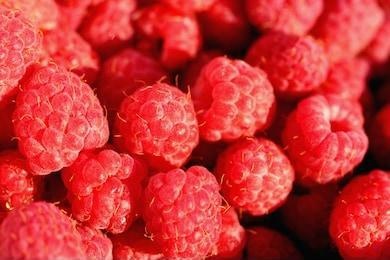
Label: raspberry